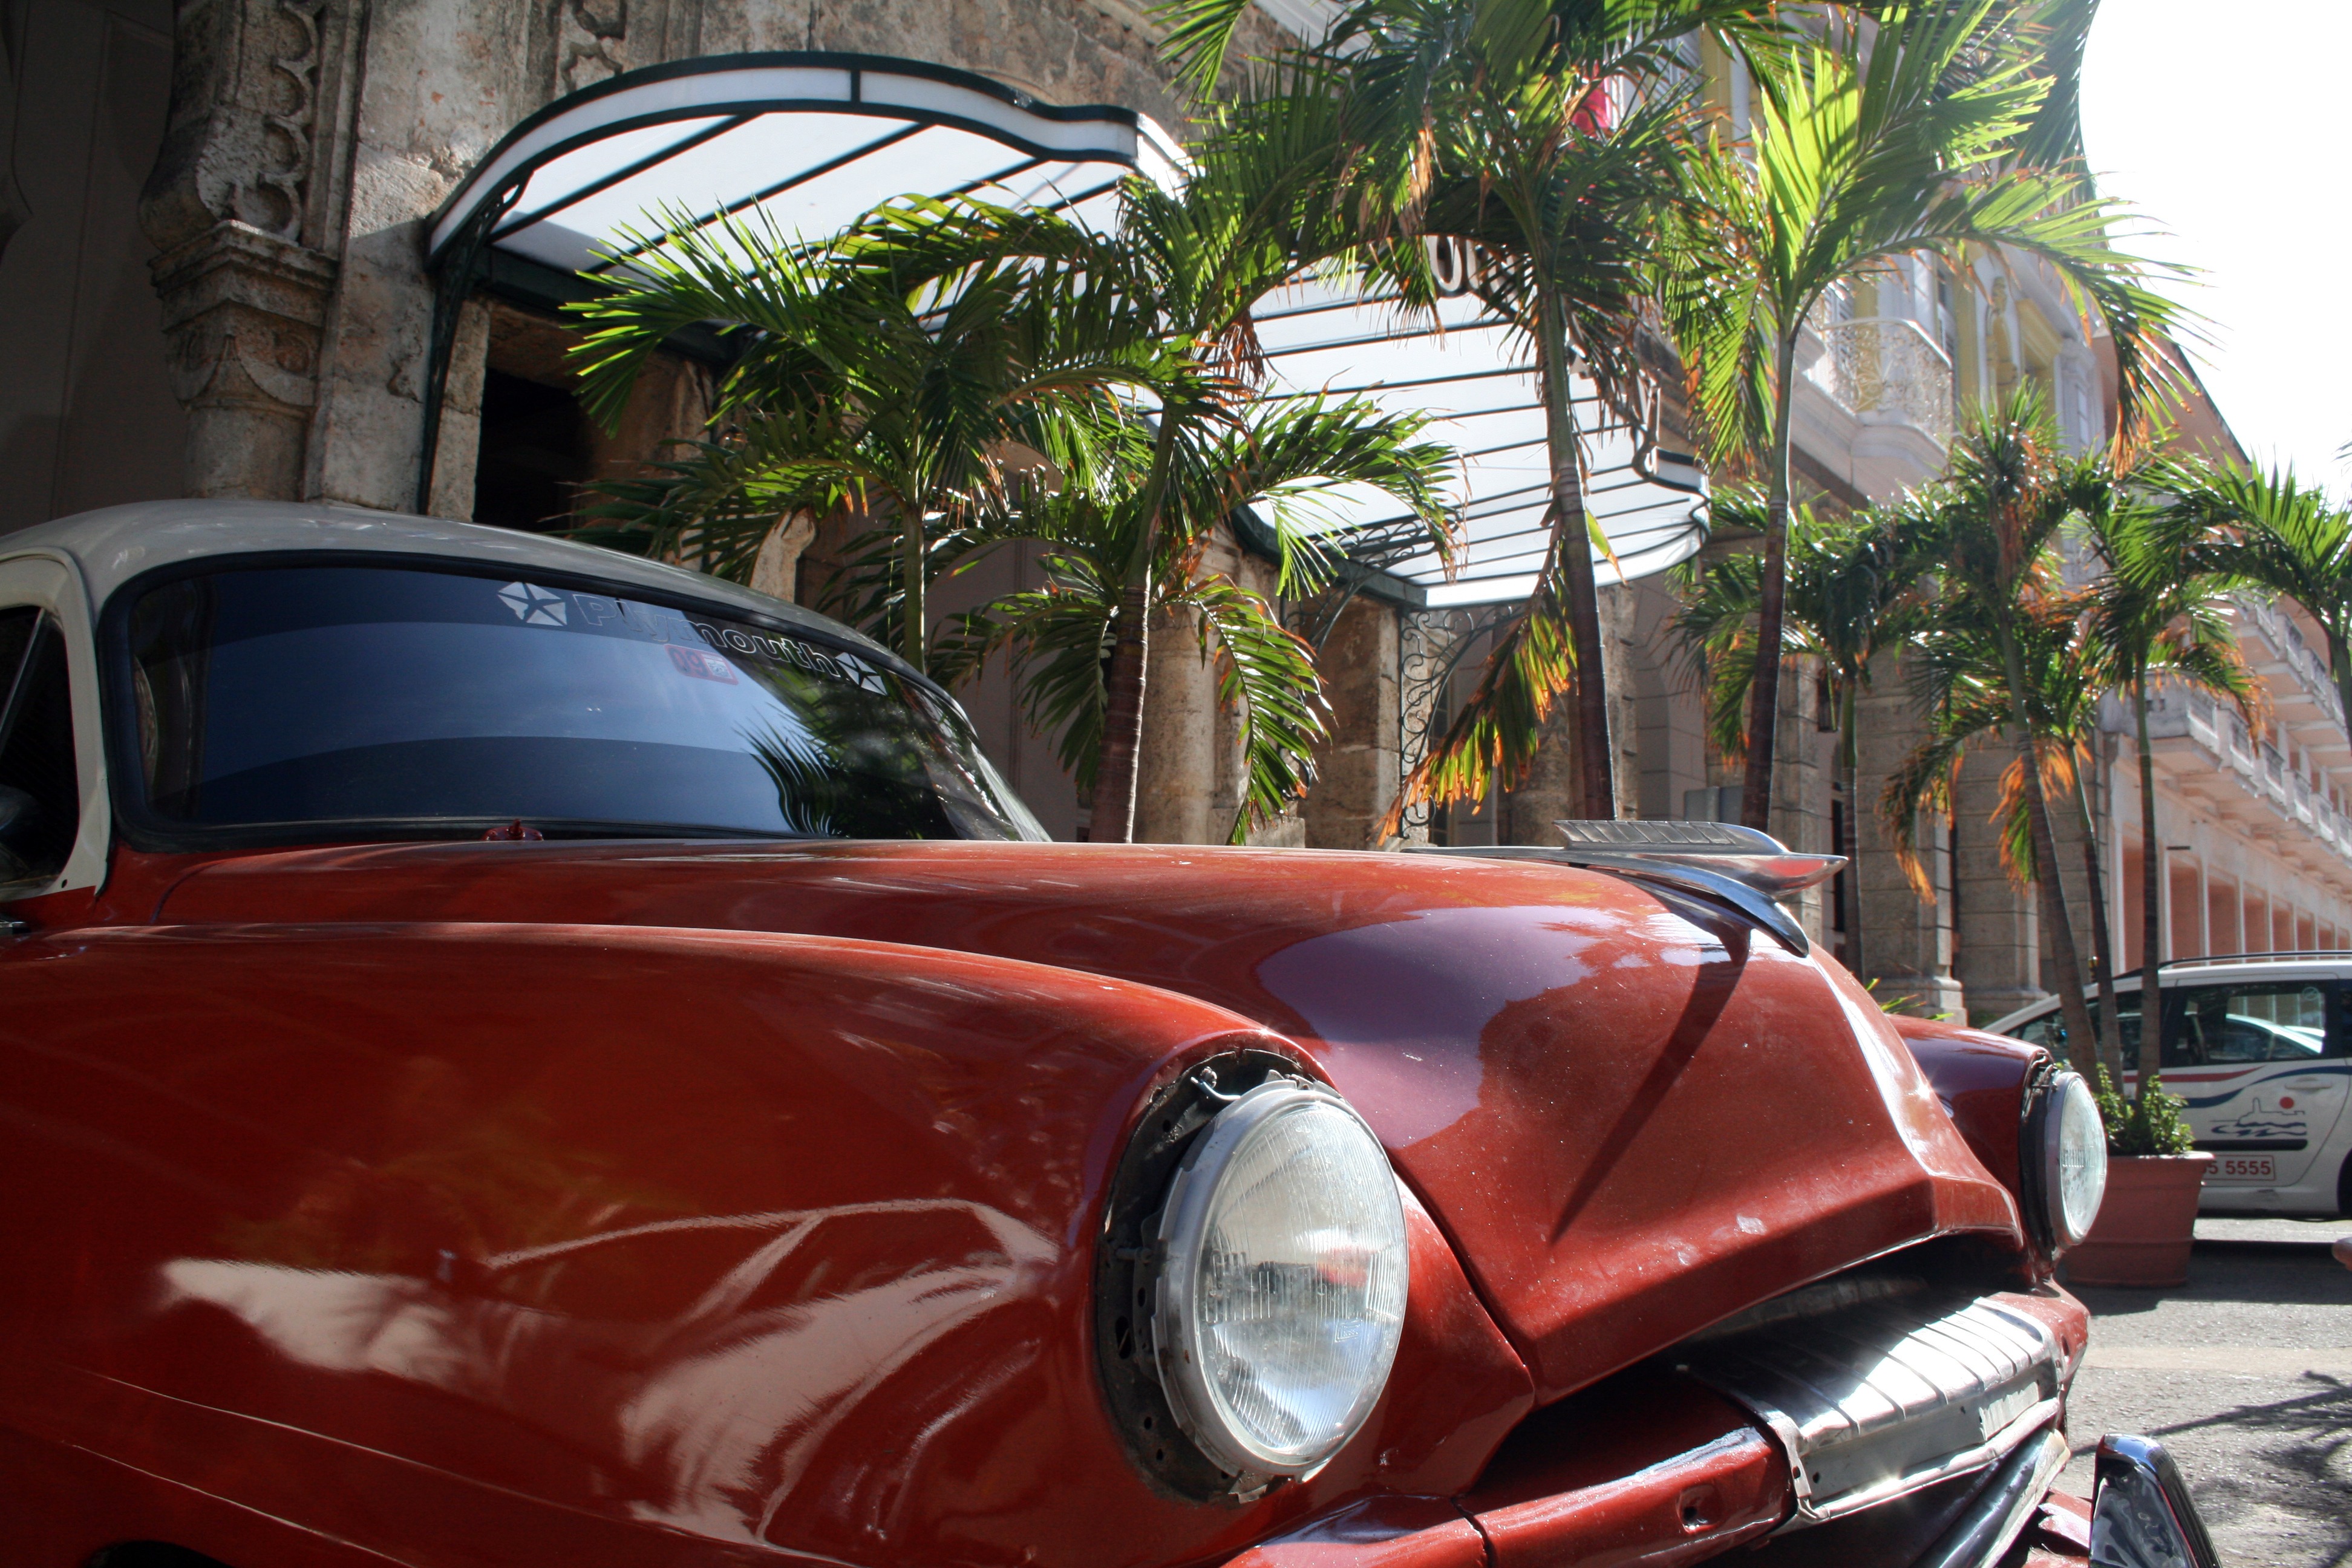
car, old, vehicle, classic car, sports car, motor vehicle, vintage car, cuba, sedan, antique car, land vehicle, automobile make, automotive exterior, compact car, automotive design, luxury vehicle, mid size car, subcompact car